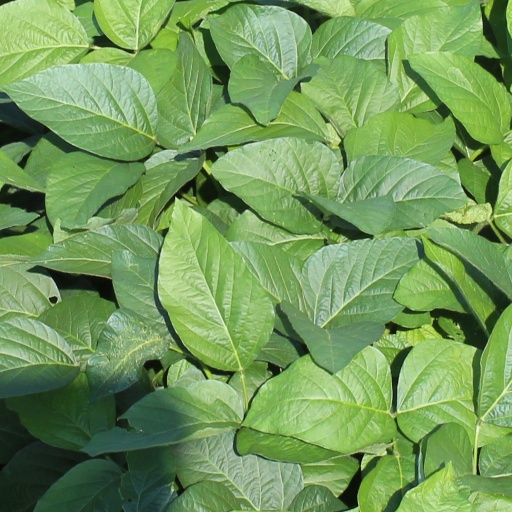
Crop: soybean